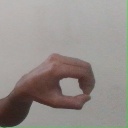
अक्षर: औ